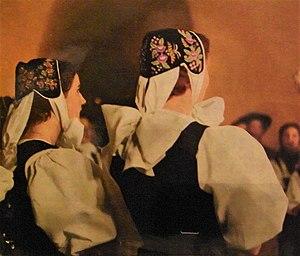
Diairi porté par des chanteuses du groupe folklorique le Diairi
Le diairi est la coiffe féminine spécifique du costume du Pays de Montbéliard.
En France, on nomme costume traditionnel ou costume régional l'ensemble des vêtements portés dans les différentes provinces ou régions françaises.